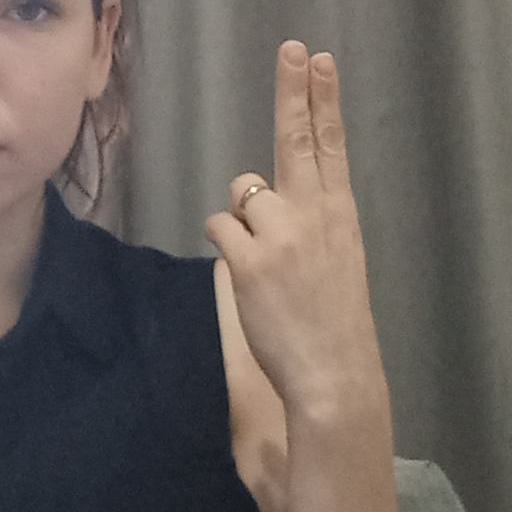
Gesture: two_up_inverted